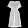
Label: Dress